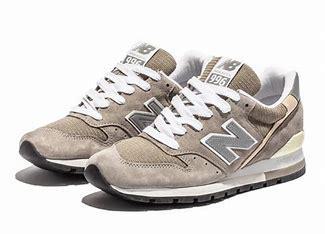
Brand: New
Model: Balance New Balance 996